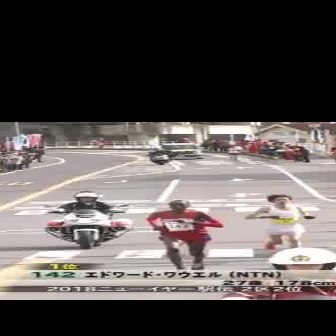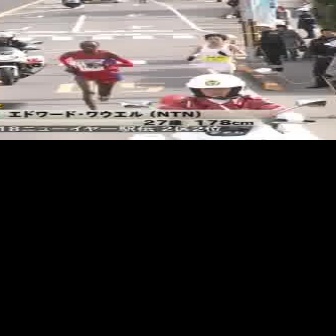
  Please identify the target specified by the bounding box [144,199,223,278] in the first image and locate it in the second image. Return the coordinates in [x_min,y_min,x_max,y_max] format.
Answer: [56,39,133,117]